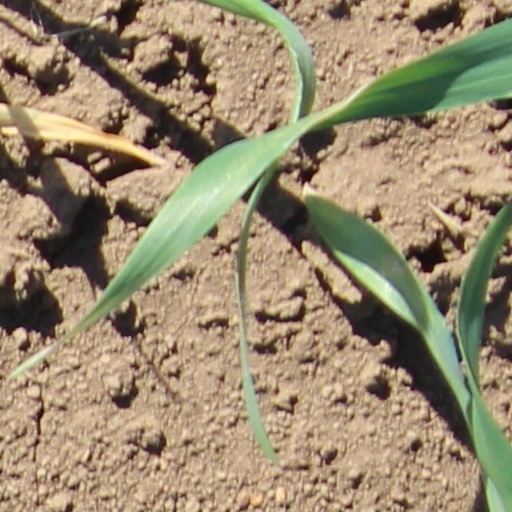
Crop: wheat